William Jasper Monument

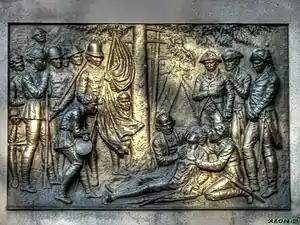
Bas-relief on the monument

The bronze statue of Jasper, topping a granite pedestal, shows him in a heroic pose, holding the Moultrie Flag above his head in his left hand and a sword in his right. Near his feet is his bullet-ridden hat. Three bas-reliefs on the base of the monument depict scenes from Jasper's life. The height of the monument is . An inscription on the front base of the monument reads: